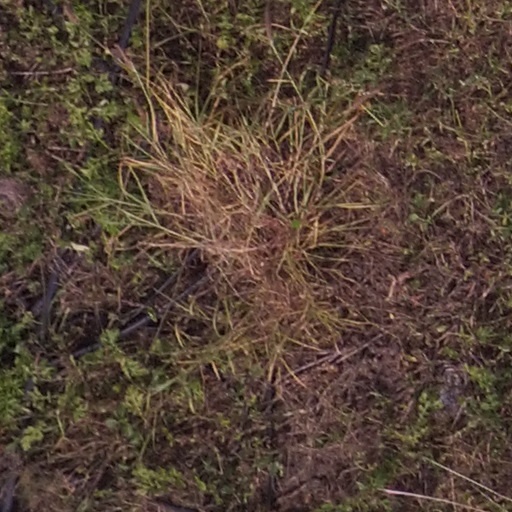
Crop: maize; corn